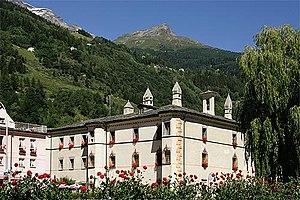
Le bourg de Poschiavo est le centre historique de Poschiavo dans le canton des Grisons en Suisse.
Cette liste présente les biens culturels d'importance nationale dans le canton des Grisons. Cette liste correspond à l'édition 2009 de l'Inventaire Suisse des biens culturels d'importance nationale pour le canton des Grisons. Il est trié par commune et inclus : 174 bâtiments séparés, 16 collections et 38 sites archéologiques.